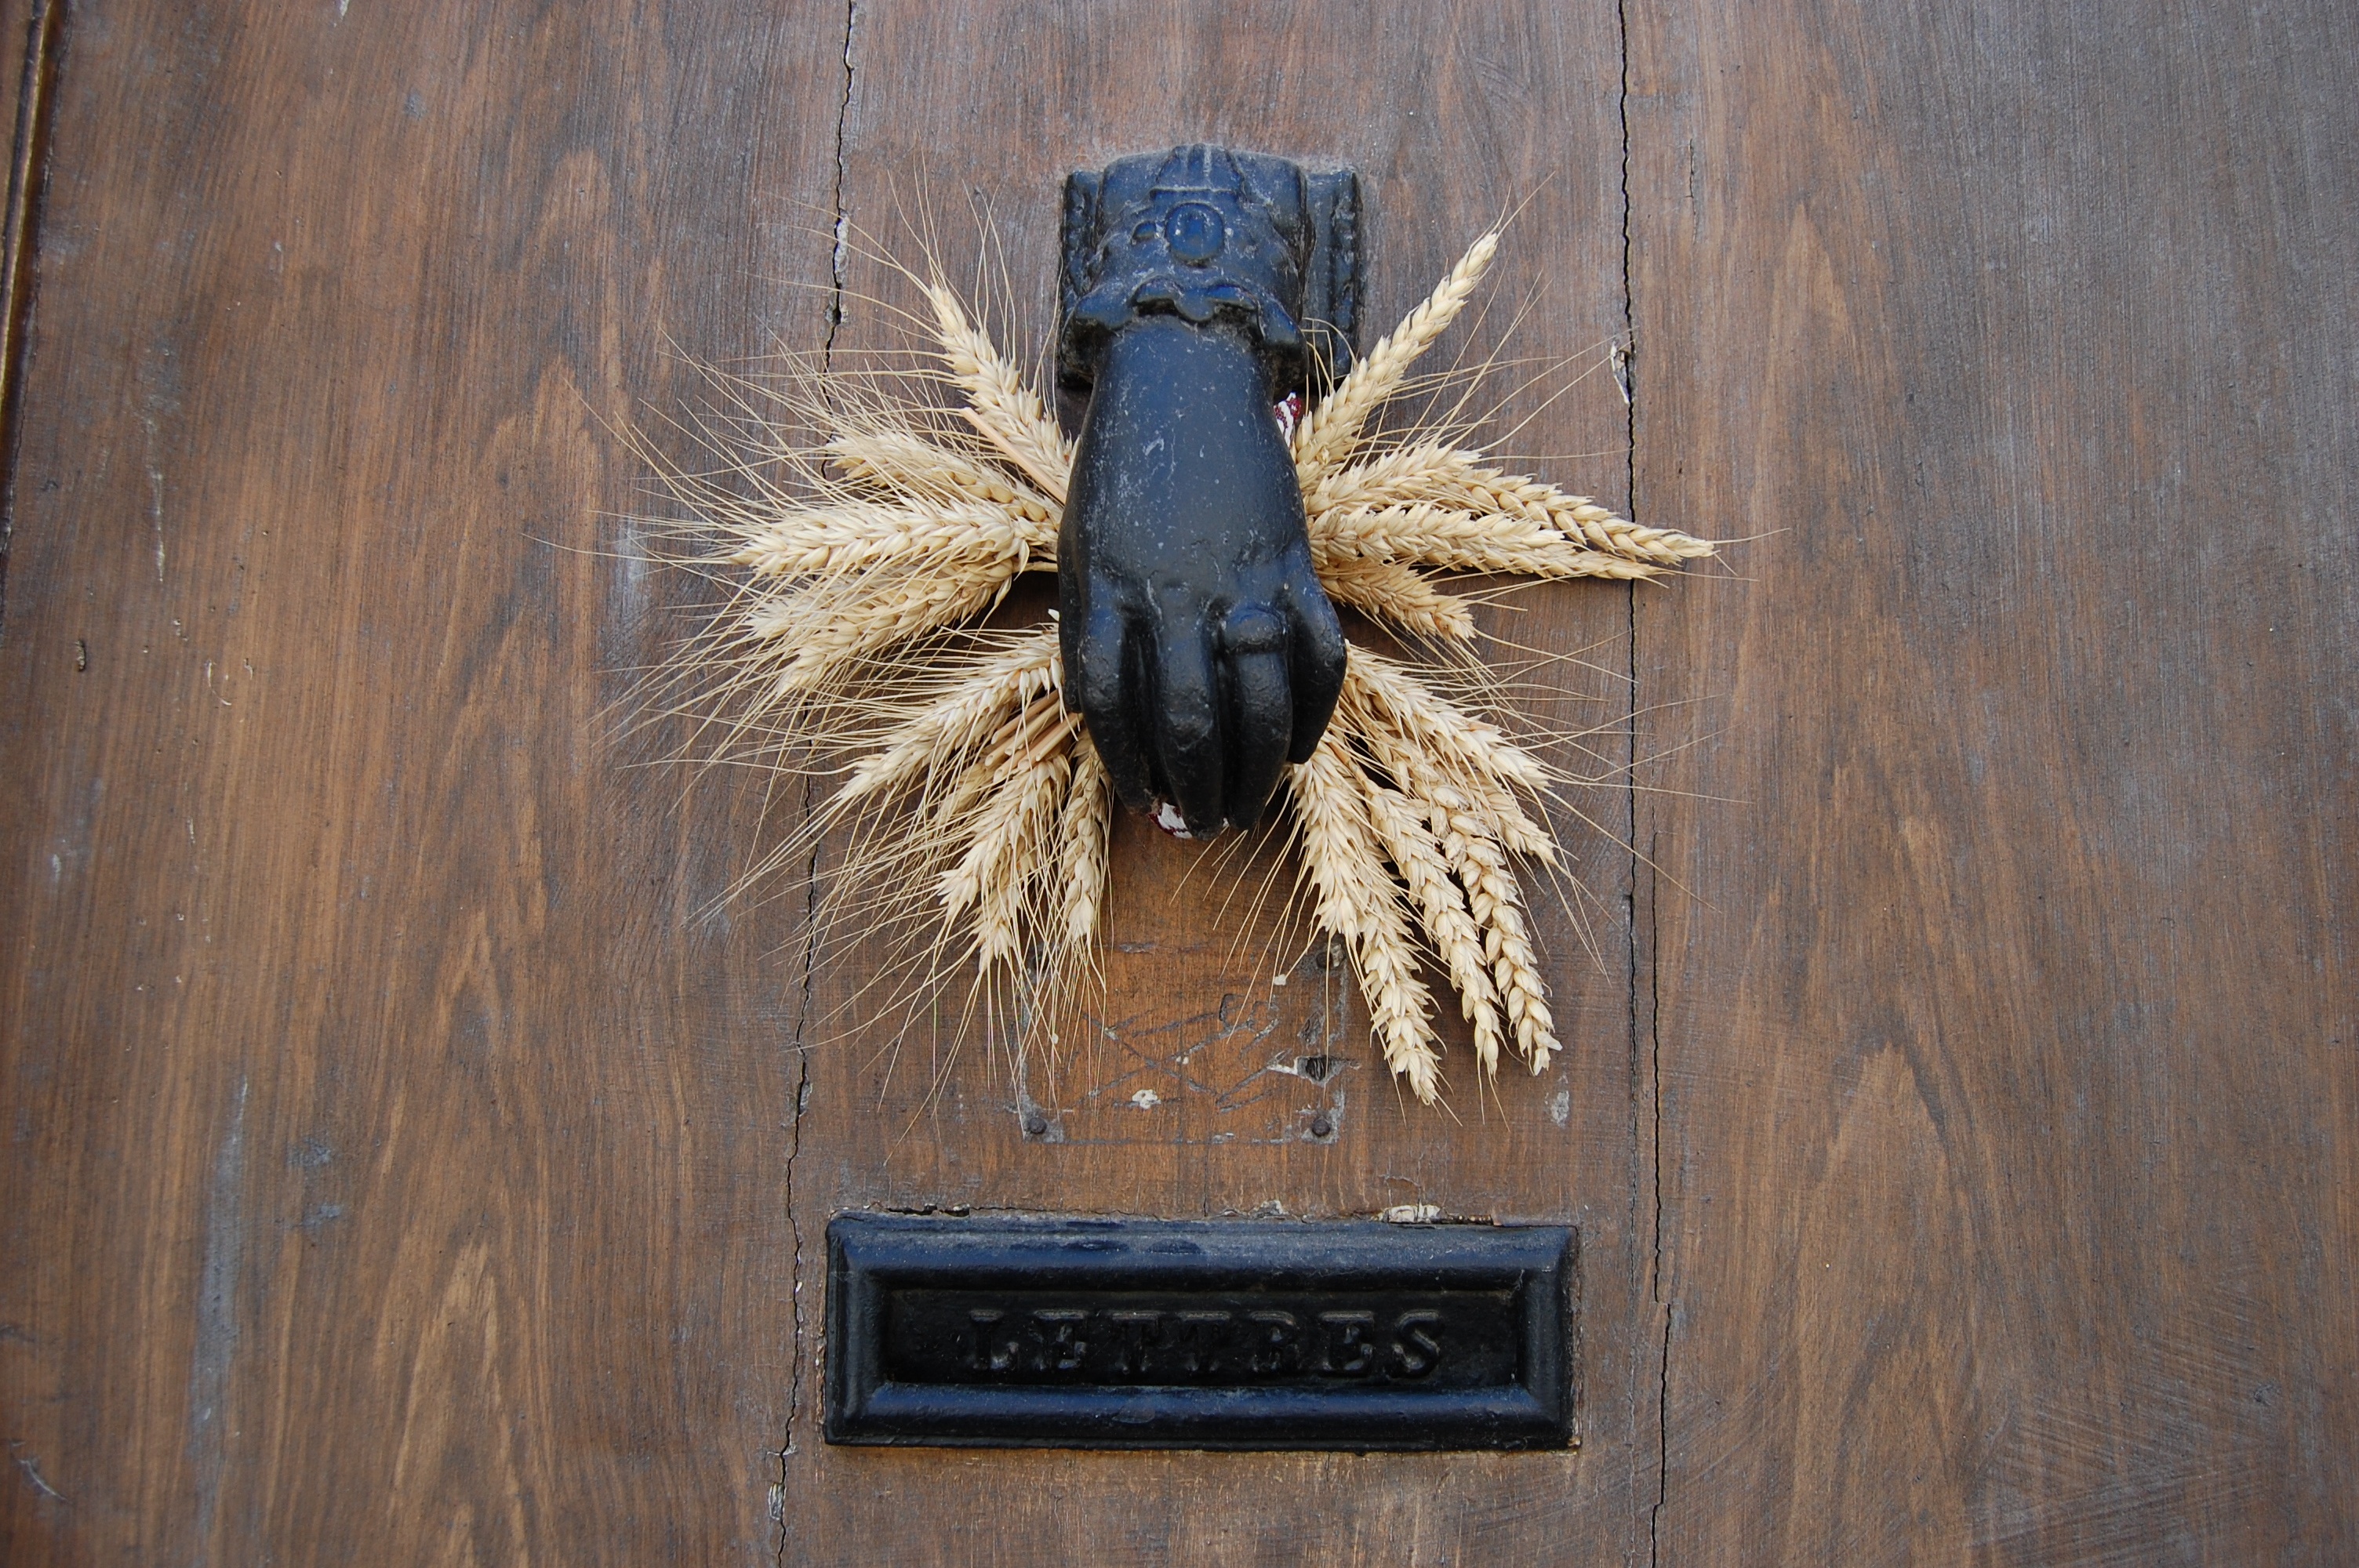
wood, insect, blue, door, invertebrate, french, knocker, macro photography